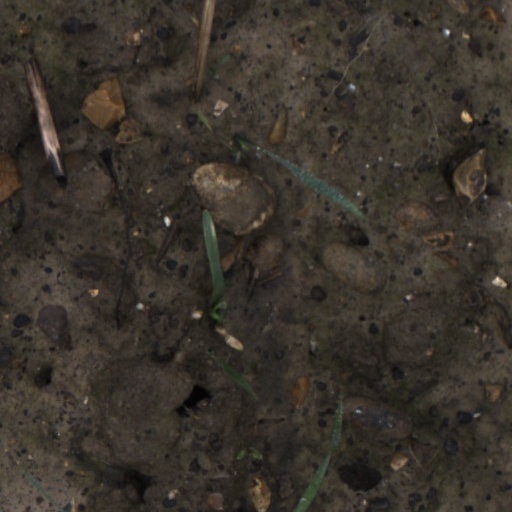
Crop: wheat